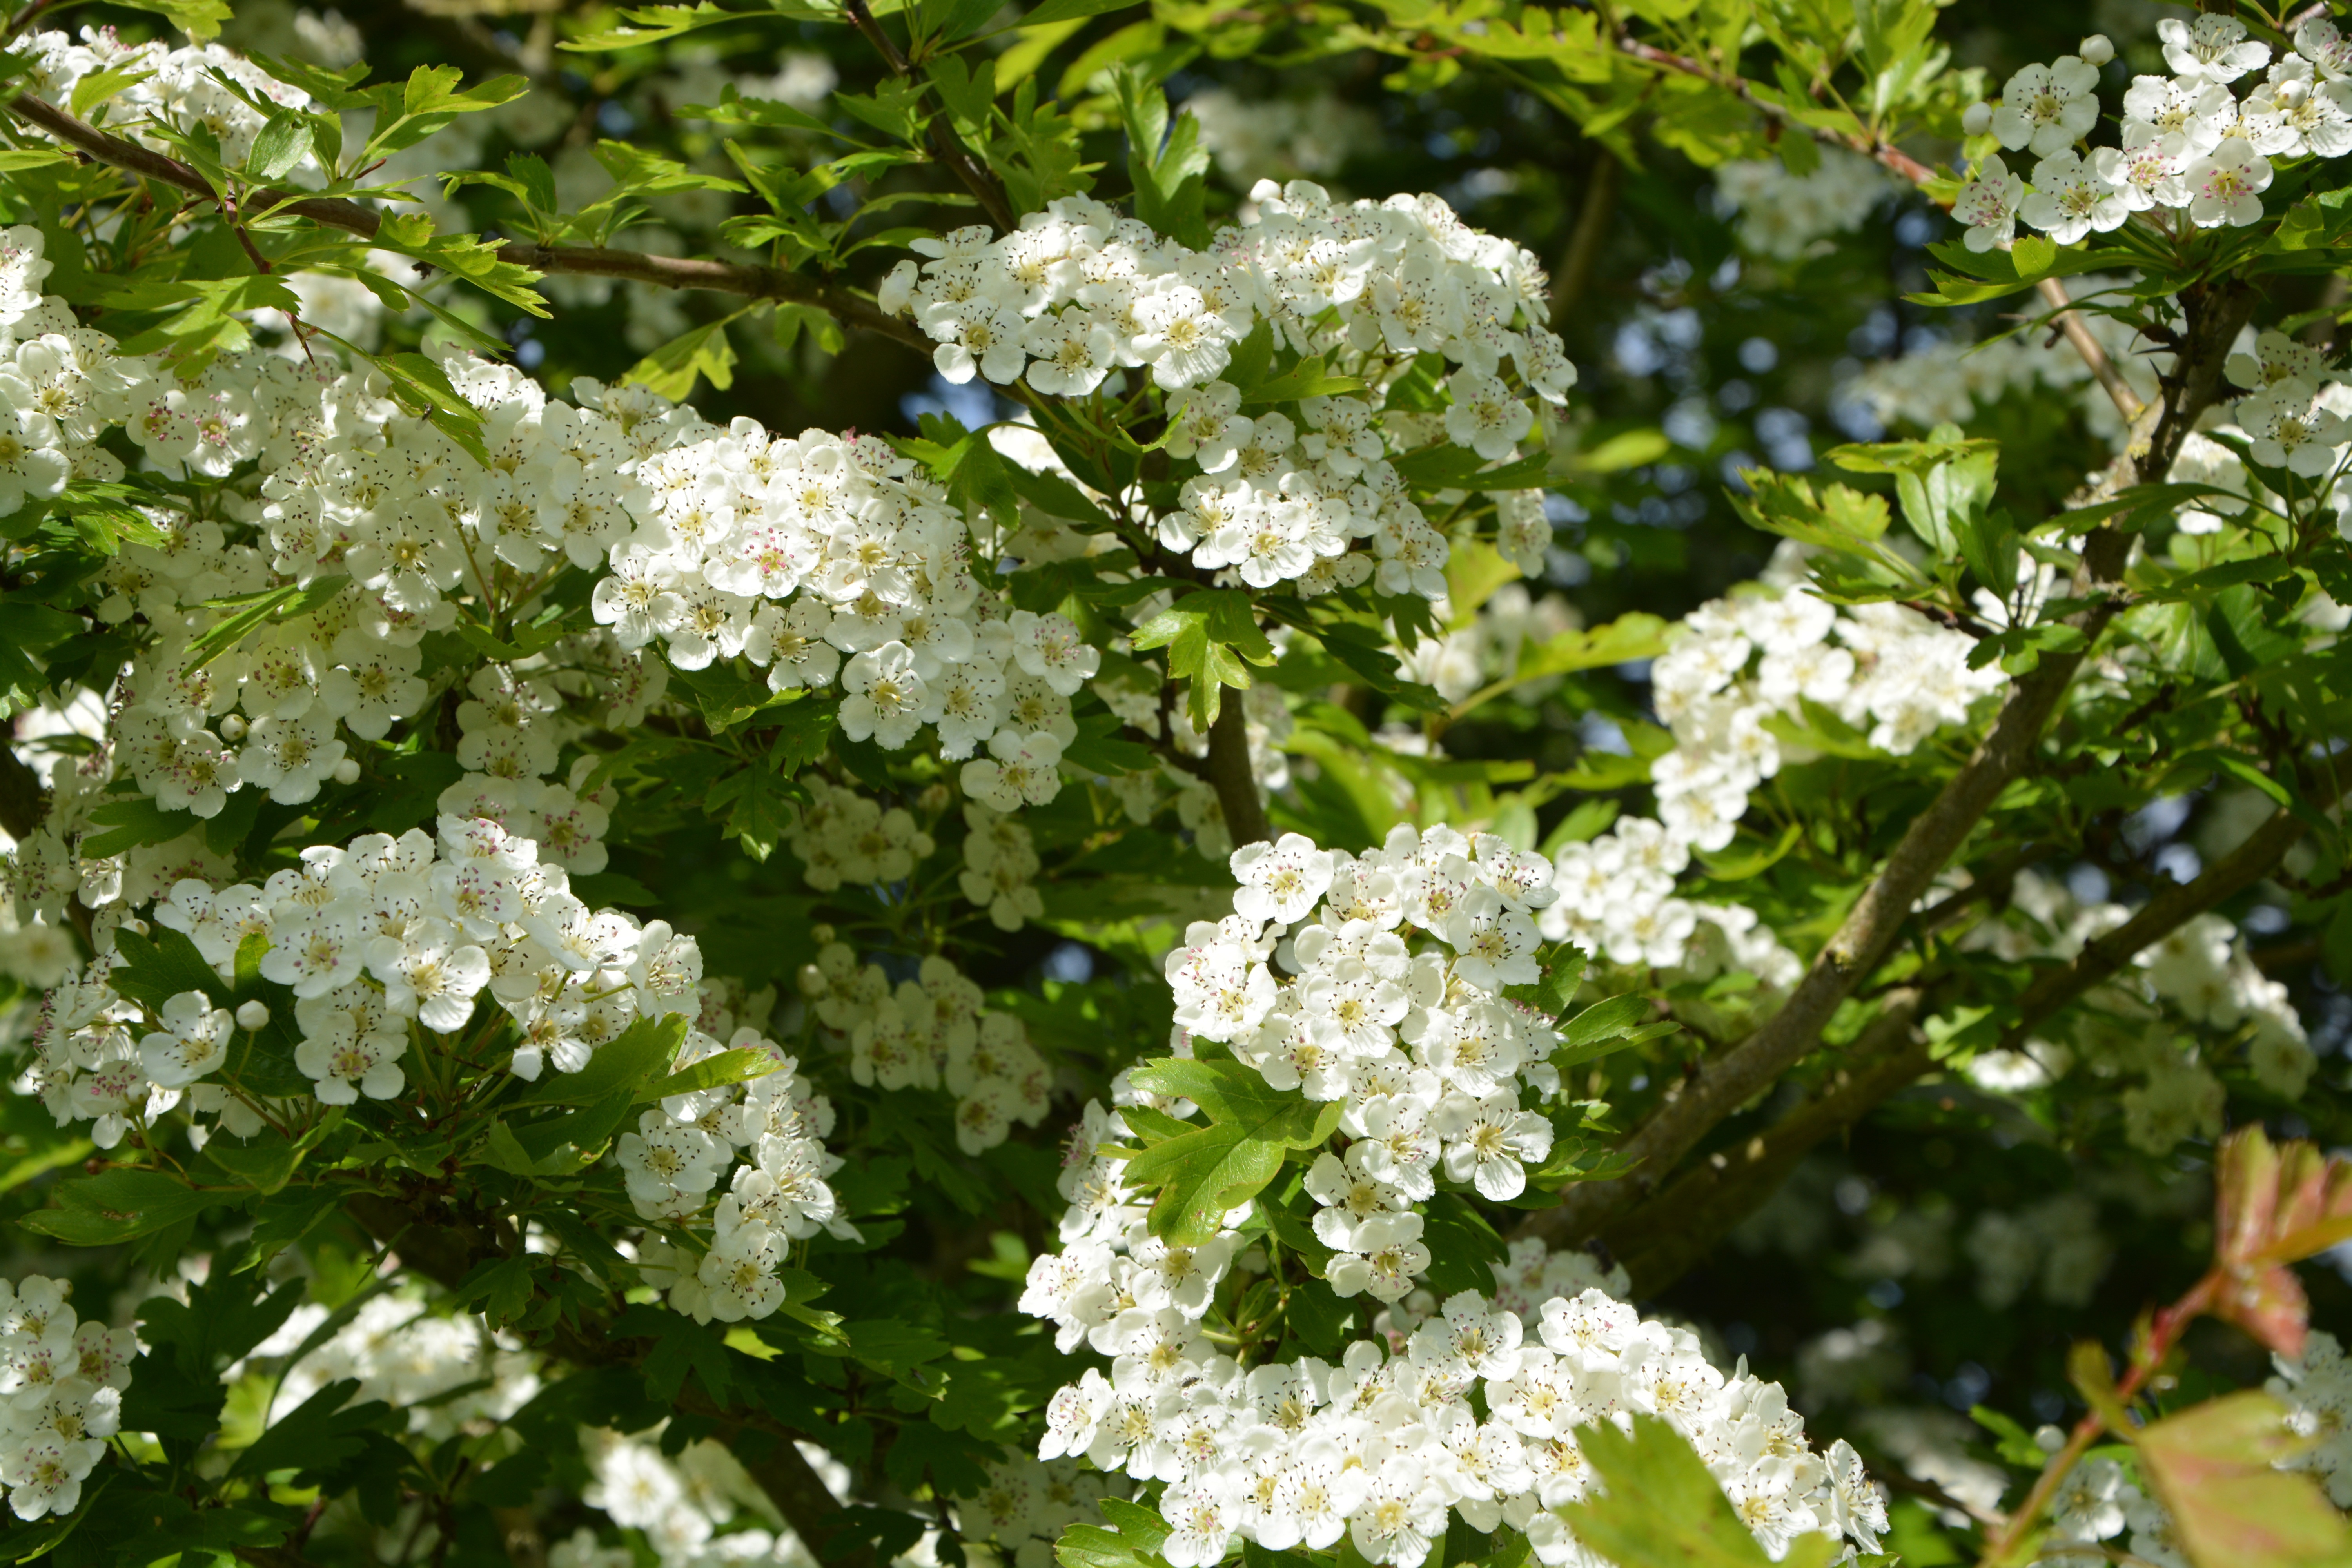
tree, nature, branch, blossom, plant, white, flower, produce, botany, garden, flowers, shrub, viburnum, white flowers, flowering plant, guelder rose, woody plant, land plant, moschatel family, the hawthorns